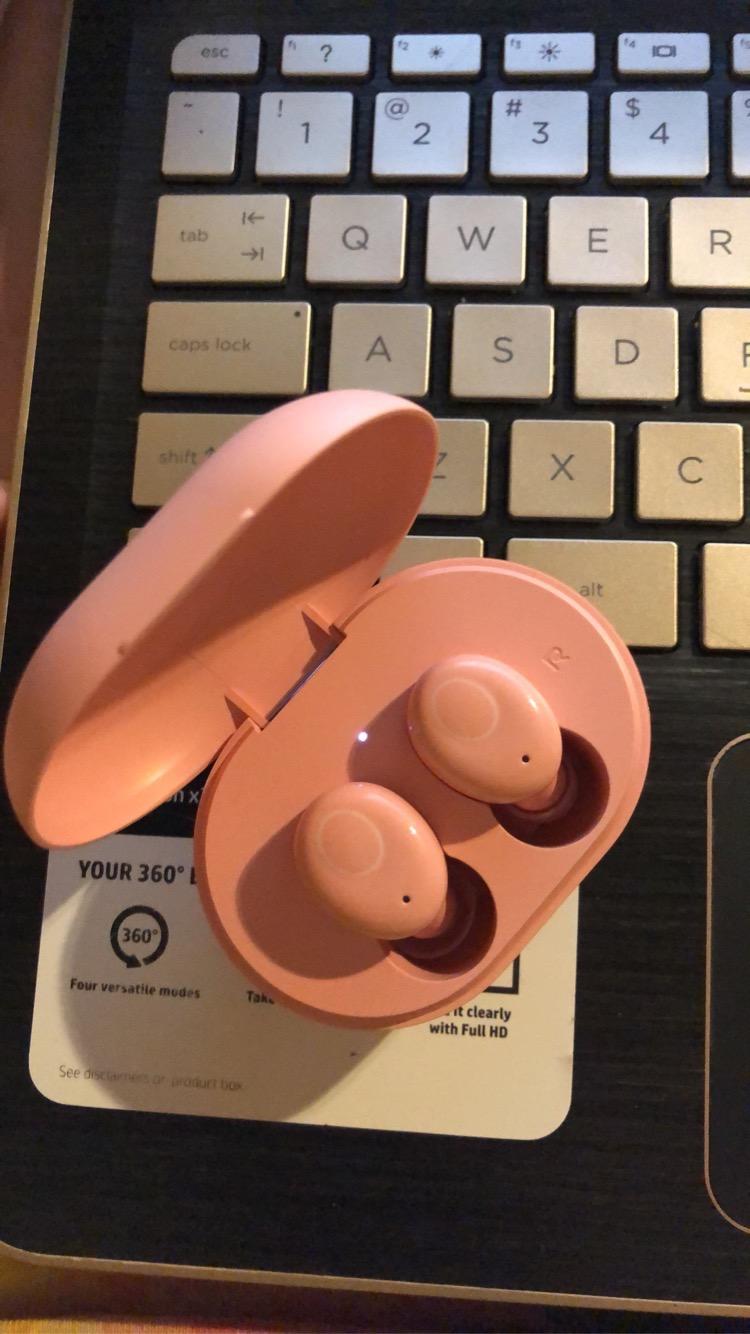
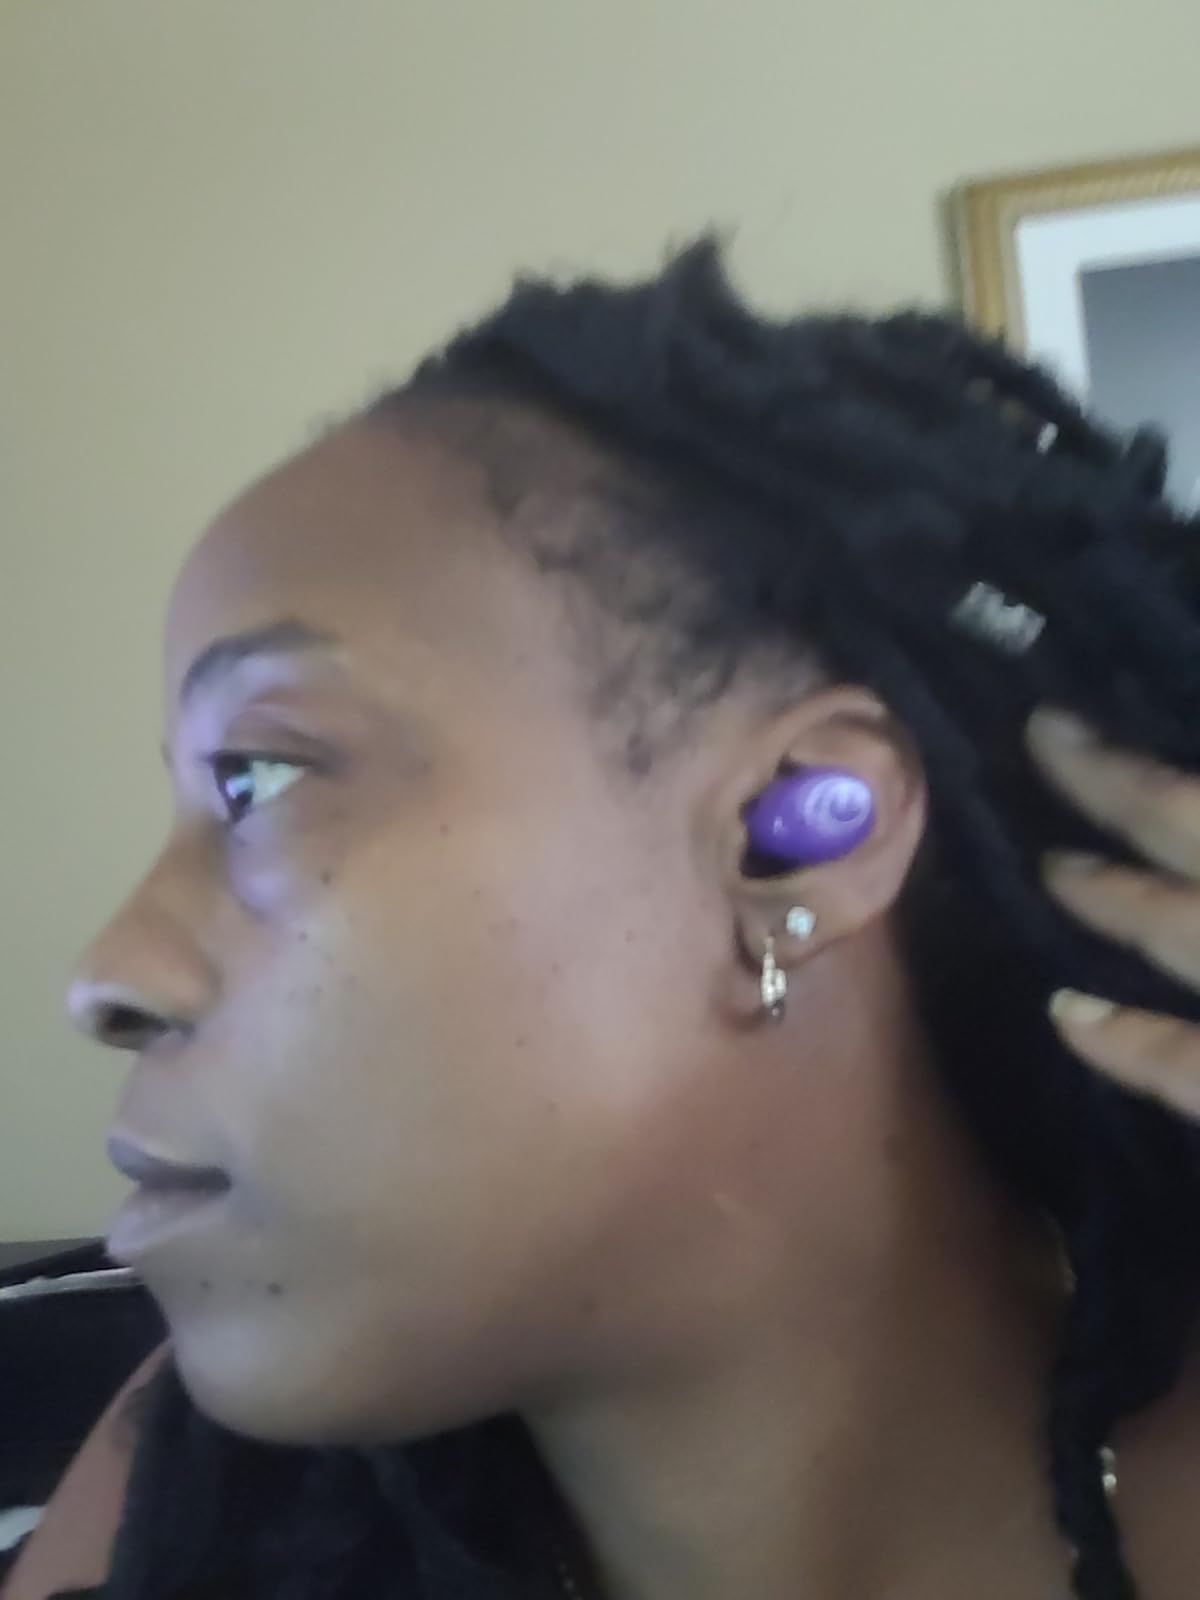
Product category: earbuds
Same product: no